Anna (1951 film)

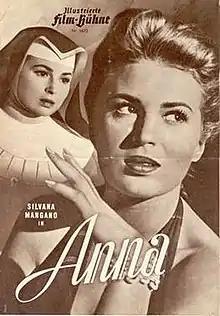
German film poster

Anna is a 1951 Italian melodrama film directed by Alberto Lattuada and starring the same trio as "Bitter Rice": Silvana Mangano as Anna, the sinner who becomes a nun, Raf Vallone as Andrea, the rich man who loves her, and Vittorio Gassman as Vittorio, the wicked waiter who sets Anna on a dangerous path.